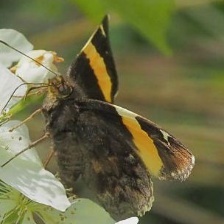
Species: GOLD BANDED